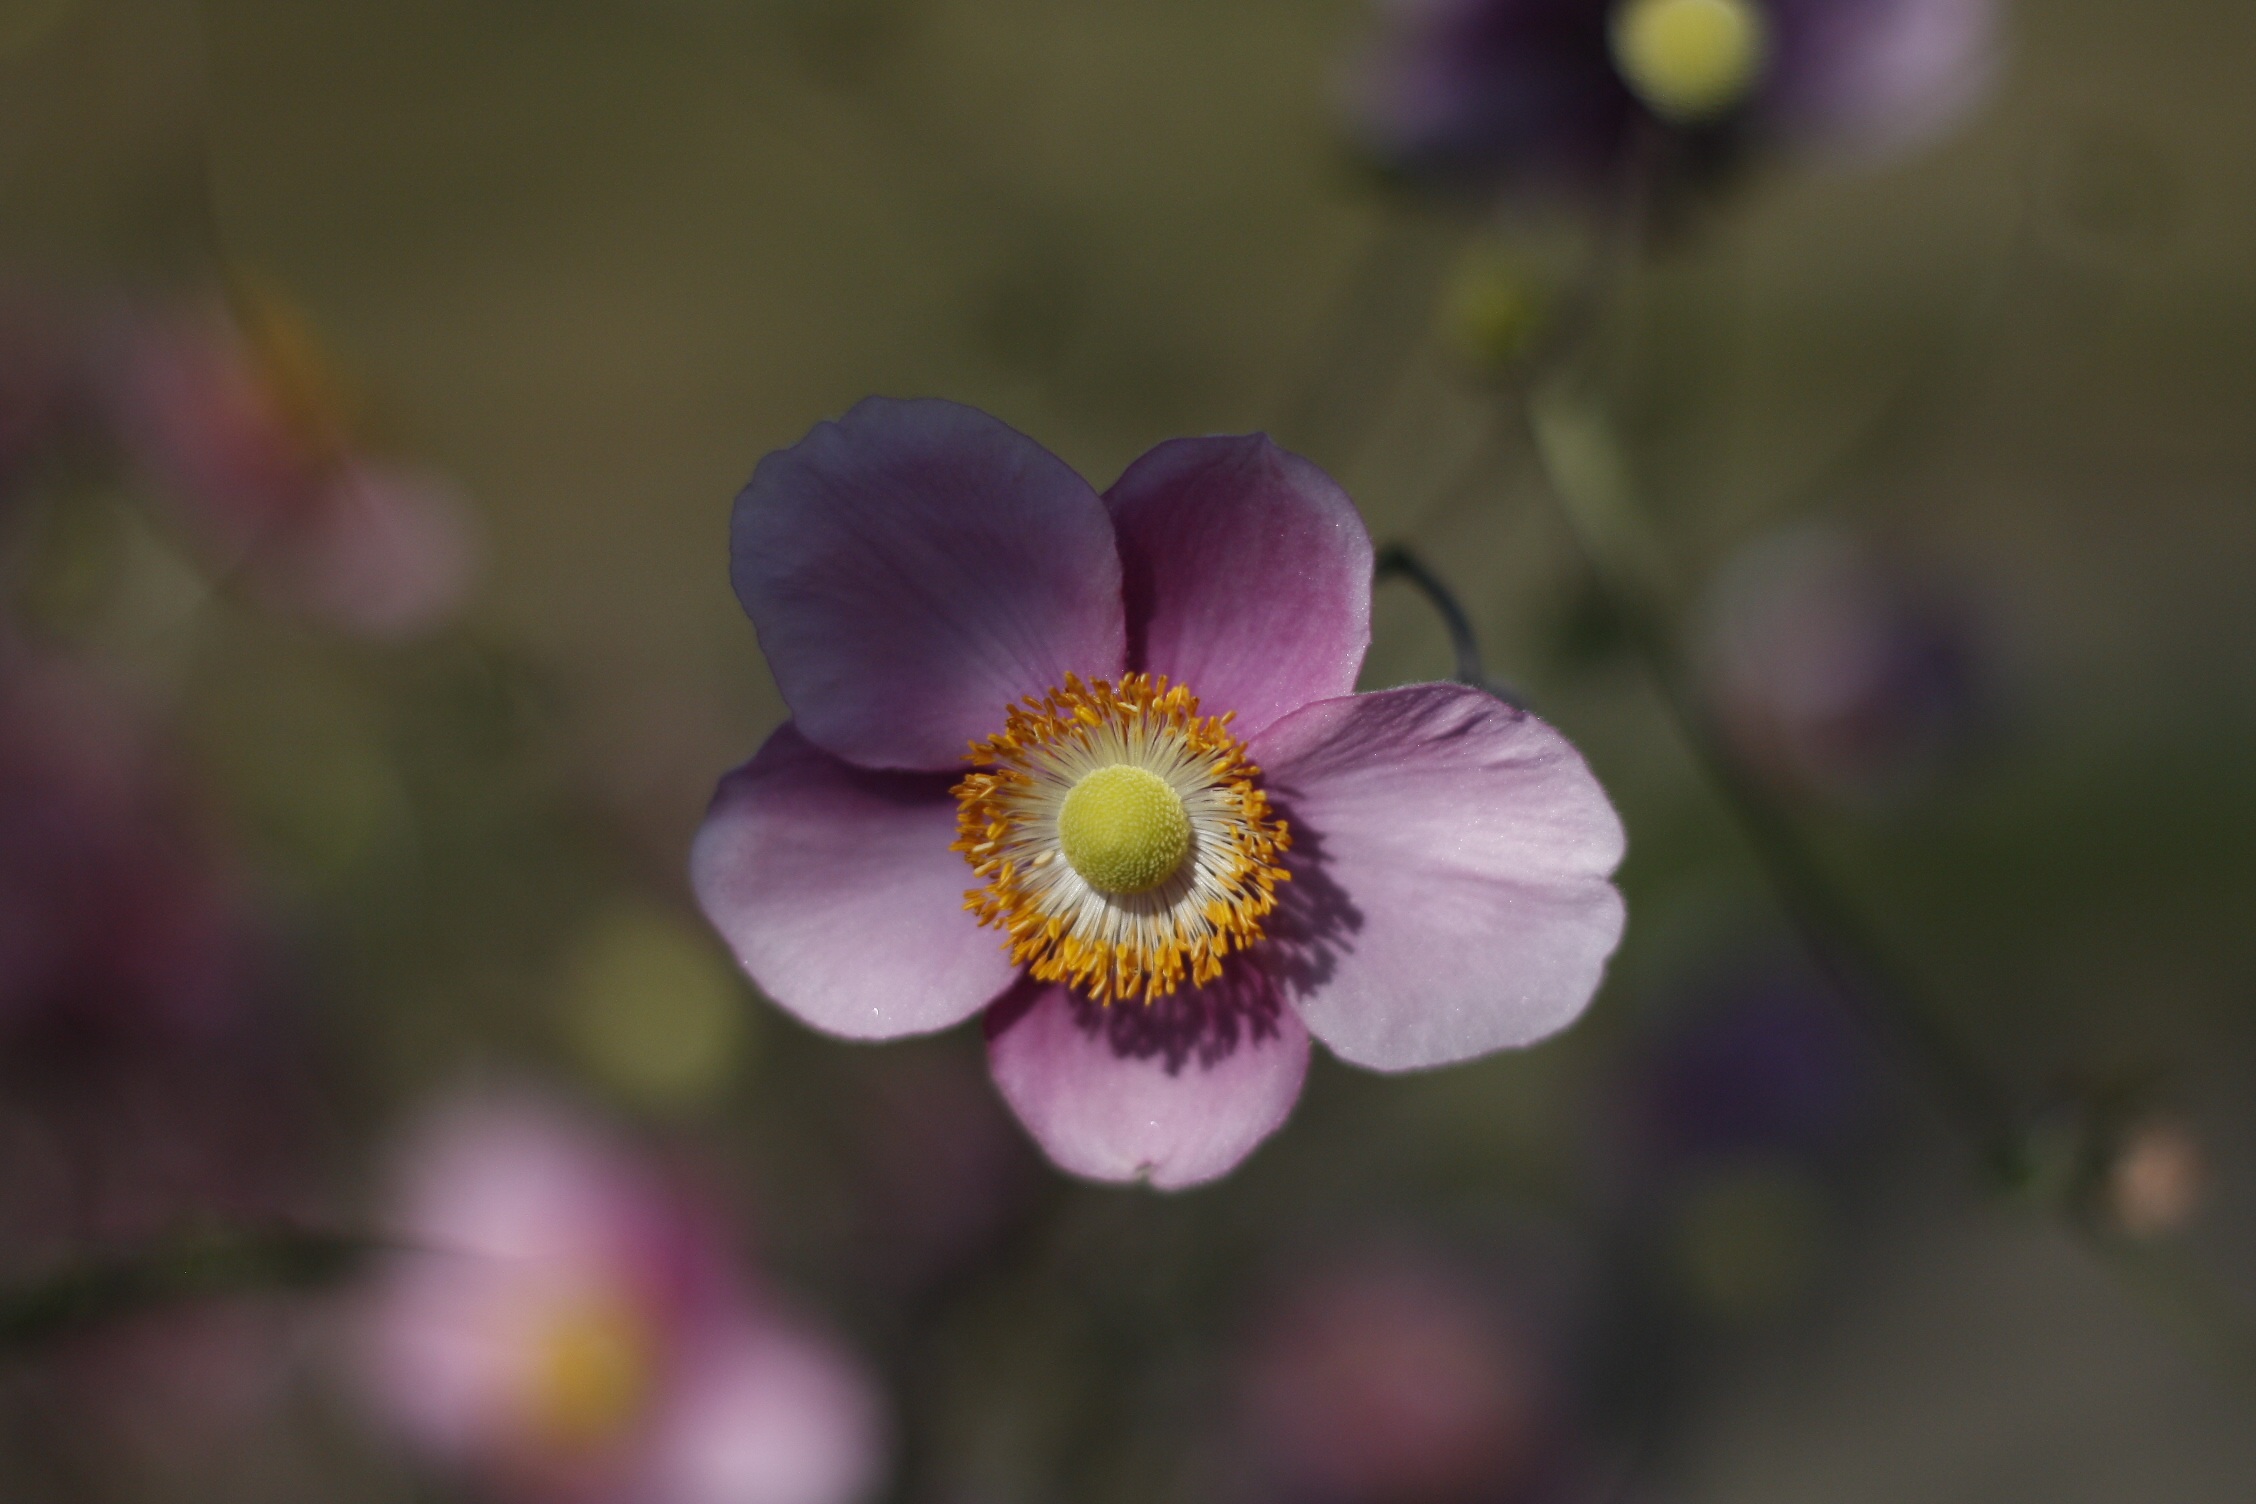
nature, blossom, plant, flower, purple, petal, bloom, color, macro, botany, garden, flora, plants, wildflower, close up, pastel, petals, violet, individual, macro photography, flowering plant, plant stem, land plant, violet family